Powai Lake

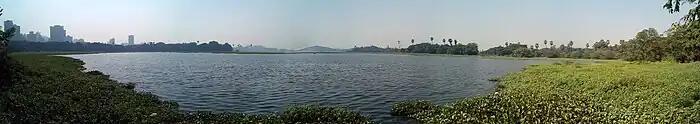
Panorama of Powai Lake, seen from the campus of IIT Bombay, in December 2012

The lake is about from Mumbai's downtown by road and is approached via Kurla or through Santa Cruz and Andheri. Kanjurmarg on the Central Line (Mumbai Suburban Railway) of the Mumbai Suburban Railway is the nearest railway station to the lake. The airport is also nearby.